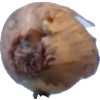
Label: onion